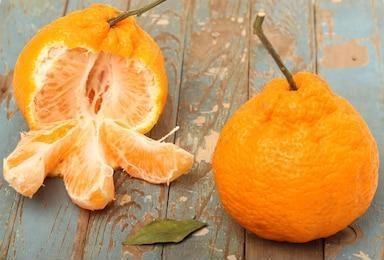
Label: mandarine